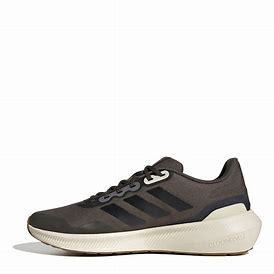
Brand: Adidas
Model: Runfalcon